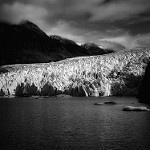
Scene: Outdoor